RoboCop

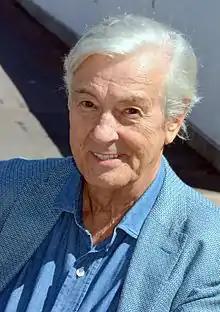
Director Paul Verhoeven "(pictured in 2016)" rejected the "RoboCop" script twice before taking to its underlying story about a character losing his identity.

The first draft of the script, "RoboCop: The Future of Law Enforcement", was given to industry friends and associates in early 1985. A month later, Neumeier and Miner had two offers: one from Atlantic Releasing and another from director Jonathan Kaplan and producer Jon Davison with Orion Pictures. An experienced producer of exploitation and B films such as the parody "Airplane!" (1980), Davison said that he was drawn to the script's satire. He showed Neumeier and Miner films—including "Madigan" (1968), "Dirty Harry" (1971), and "Mad Max 2" (1981)—to demonstrate the tone he wanted. After Orion greenlit the project, Neumeier and Miner began a second draft.